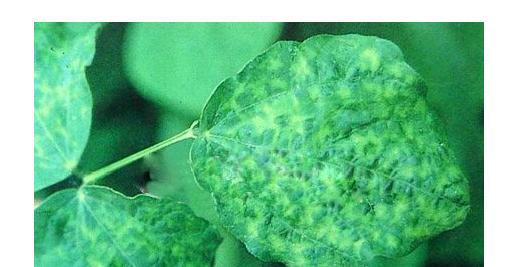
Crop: apple
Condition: mosaic_virus